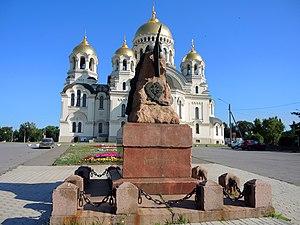
Le monument au général Baklanov est une sculpture à la mémoire du général cosaque Iakov Petrovitch Baklanov, héros de la guerre du Caucase, à Novotcherkassk. Initialement érigé à Saint-Pétersbourg sur la tombe du général dans le cimetière du couvent Smolny le monument est transféré en 1911 à Novotcherkassk en même temps que la dépouille qui repose dans la cathédrale de l'Ascension de Novotcherkassk.